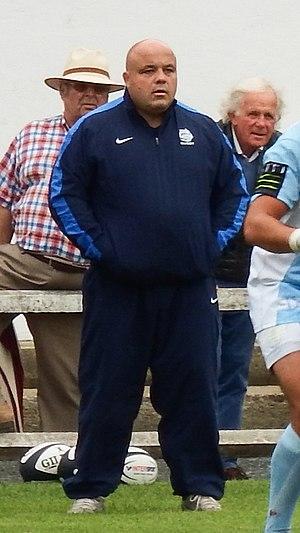
David Banquet, né le 22 juillet 1974 à Libourne, est un joueur français de rugby à XV qui évolue au poste de pilier.